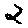
Label: 2